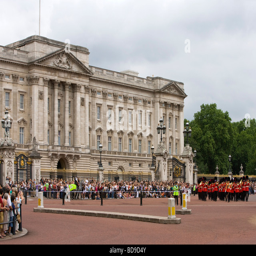
musical group leaves palace after changing